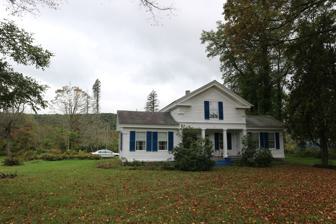
Building: Farrand-Pierson House
Country: United States of America
Year built: 1860
Historic house in New York, United States United States historic place Farrand-Pierson House U.S. National Register of Historic Places Show map of New York Show map of the United States Location 441 Brown Rd., Newark Valley, New York Coordinates 42°16′10″N 76°10′27″W / 42.26944°N 76.17417°W / 42.26944; -76.17417 Area 4.5 acres (1.8 ha) Built 1830 Architectural style Mid 19th Century Revival, Greek Revival MPS Newark Valley MPS NRHP reference No. 97001490 Added to NRHP December 15, 1997 Farrand-Pierson House is a historic home located at Newark Valley in Tioga County, New York . The house is a T-shaped structure.  The main section of the house was built about 1860 in the Greek Revival style, while the rear wing appears to incorporate an earlier house dating to about 1830. Also on the property are a small barn, hog house, and chicken house . It was listed on the National Register of Historic Places in 1997. References